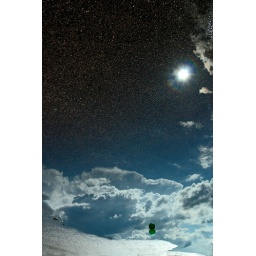
ball in a car park